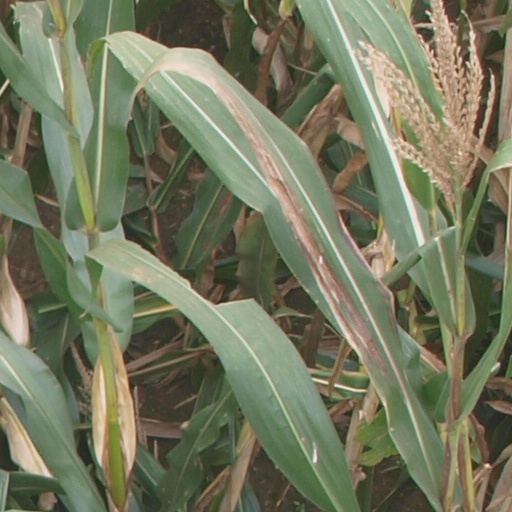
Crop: maize; corn